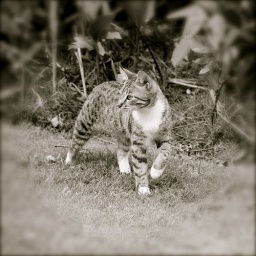
A lava leopard pads the forest floor in search of prey...